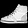
Label: Ankle boot